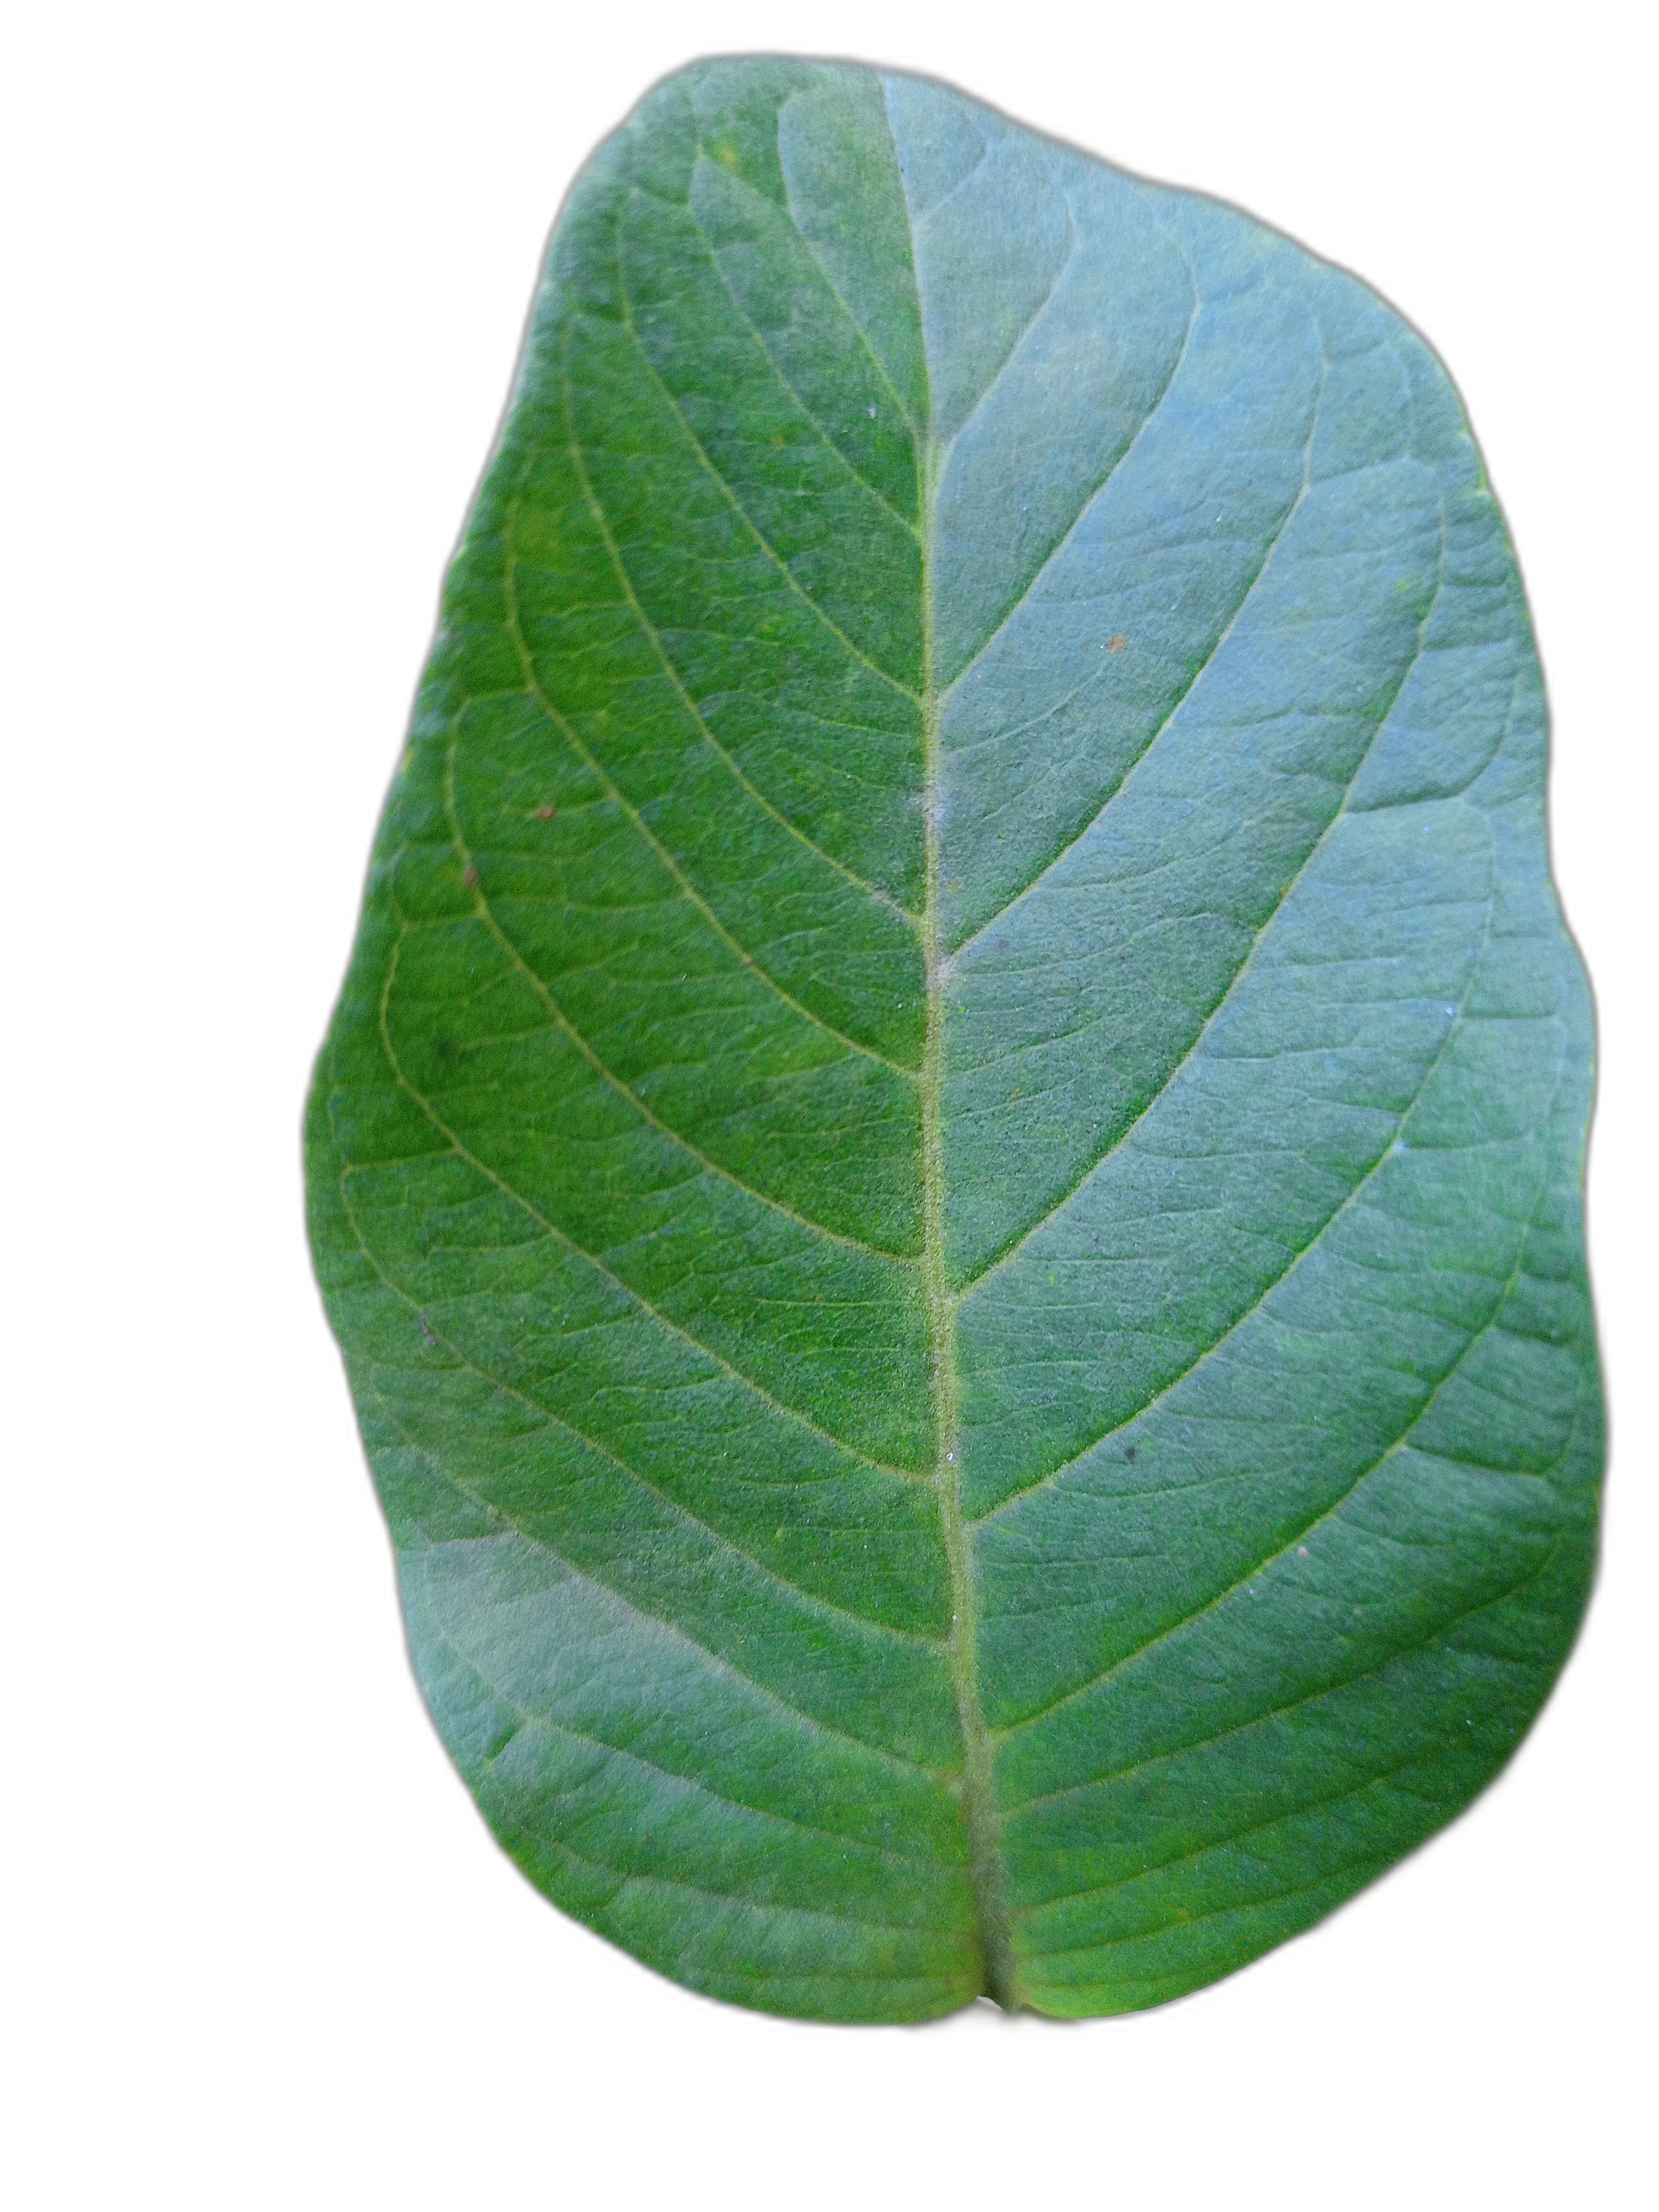
Plant part: leaf
Disease: Healthy